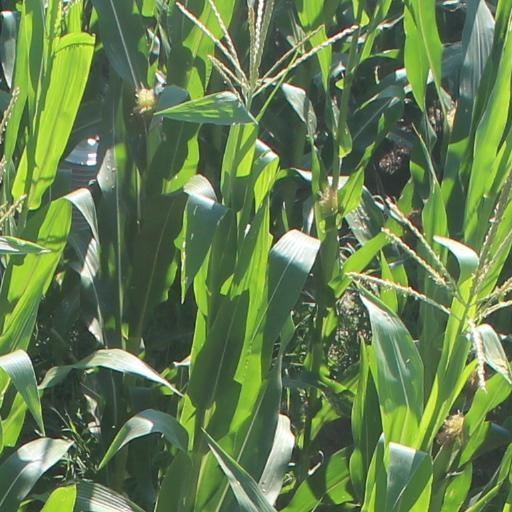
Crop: maize; corn